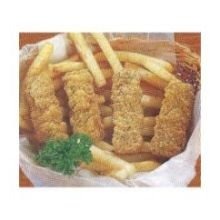
Item Name: Beef Steak Finger - Fritter, 160 Pieces of 1 Ounce, 10 Pound -- 1 each.
Bullet Point: Ships frozen, CANNOT be cancelled after being processed.
Product Description: Beef Steak Finger - Fritter, 160 Pieces of 1 Ounce, 10 Pound -- 1 each. Holtens Beef Steak Fingers contain the same great taste as Holtens Country Steaks, but shaped into one ounce ready-to-dip fingers. Made with high quality beef, theyre then lightly floured with breading that has just the right amount of pepper and seasoning to give you that tasty country goodness. In a basket with fries or on a platter, as hors doeuvres or as an entree - any way you serve them, theyre great tasting and fun to eat! Holten products provide the end-user with product safety, consistent portion control and ease of handling and cooking. Most important - they have the great taste that keeps customers coming back for more! Ingredients: Beef, wheat flour, water, crushed cracker (wheat flour, soybean oil, salt, leavening [sodium bicarbonate, yeast], dextrose, lecithin, malt syrup), salt, whey, hydrolyzed yeast, disodium inosinate, disodium guanylate, flavors, sodium tripolyphosphate, cellulose gum, dextrose, whole egg solids, egg white solids, corn starch, sodium acid pyrophosphate, sodium bicarbonate, sodium acid pyrophosphate, oleoresin paprika.
Value: 1.0
Unit: Count

Price: 139.38